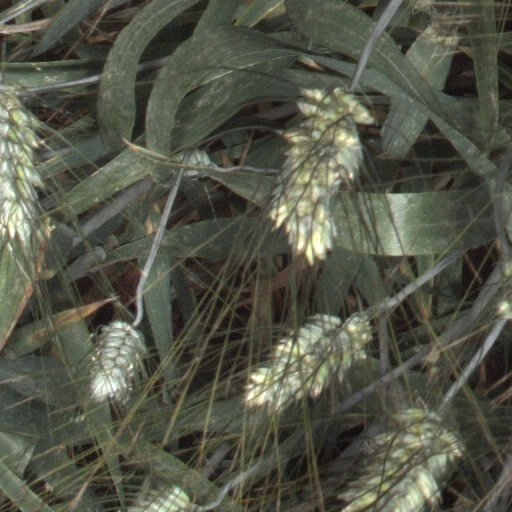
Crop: wheat